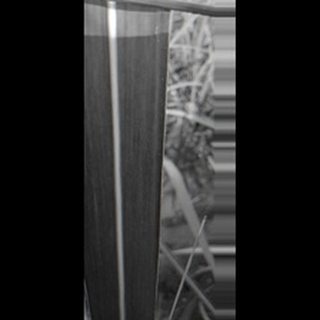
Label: healthy_sugarcane